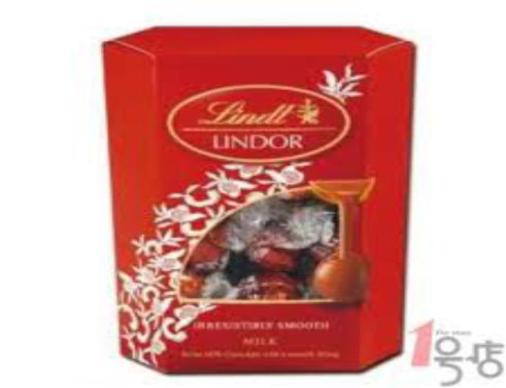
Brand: lindt
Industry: Food